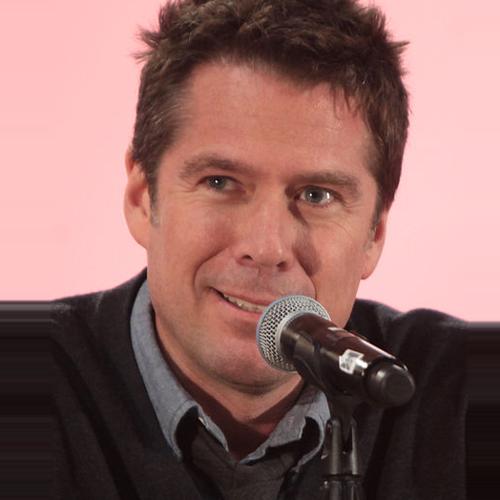
Age: 48